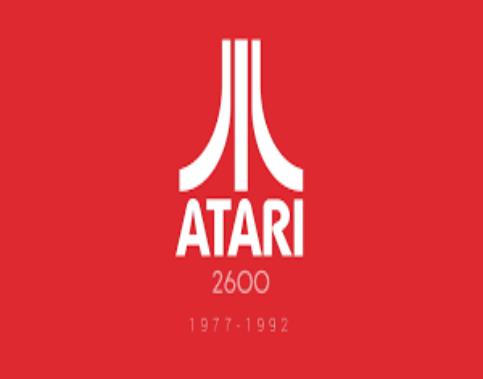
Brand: atari 2600-2
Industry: Clothes